188th Rescue Squadron

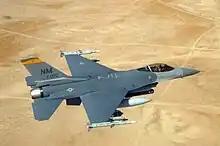
188th F-16C during Operation Southern Watch deployment

In April 1998, the squadron was the major force provider for the 188th Expeditionary Fighter Squadron, deploying 6 F-16s and support personnel to Ahmad al-Jaber Air Base, Kuwait in support of Operation Southern Watch. Operation Southern Watch was an operation which was responsible for enforcing the United Nations mandated no-fly zone below the 32nd parallel in Iraq. This mission was initiated mainly to cover for attacks of Iraqi forces on the Iraqi Shi’ite Muslims. The expeditionary squadron was inactivated in July 1998.